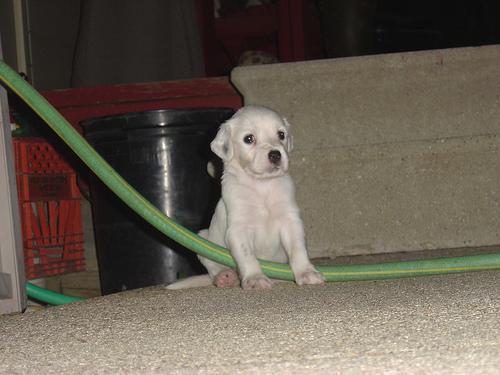
english setter